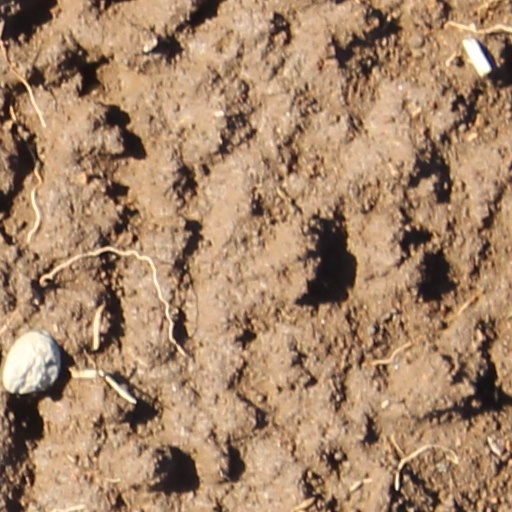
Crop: wheat